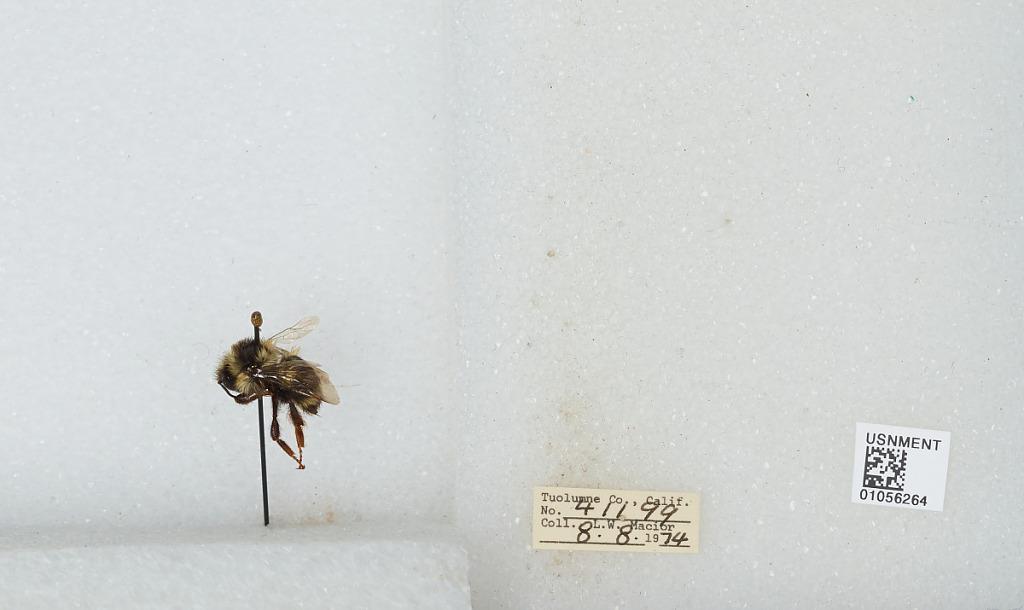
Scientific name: Bombus bifarius nearcticus
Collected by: L. Macior
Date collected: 1974-8-8
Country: United States
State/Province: California
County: Tuolumne
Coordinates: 38.02, -119.93